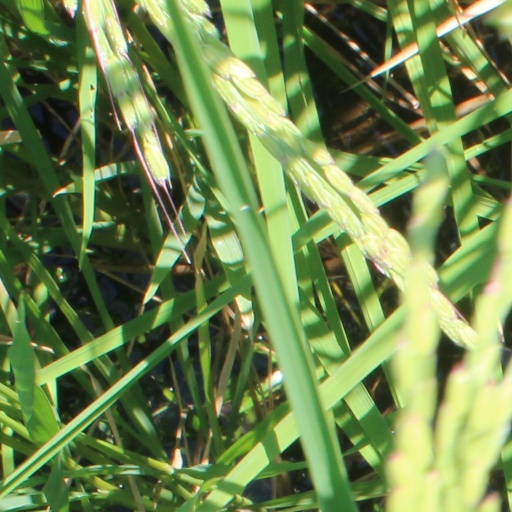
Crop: rice